Lloyd Spencer Davis

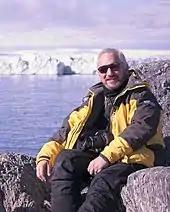

Lloyd Spencer Davis (born 1954) is a New Zealand-based author, filmmaker, scientist and science communicator. Born in Napier in 1954, he is known particularly for his creative nonfiction writing about science and nature subjects. He has published ten books and been co-editor of another two, as well as authoring over 150 scientific papers.